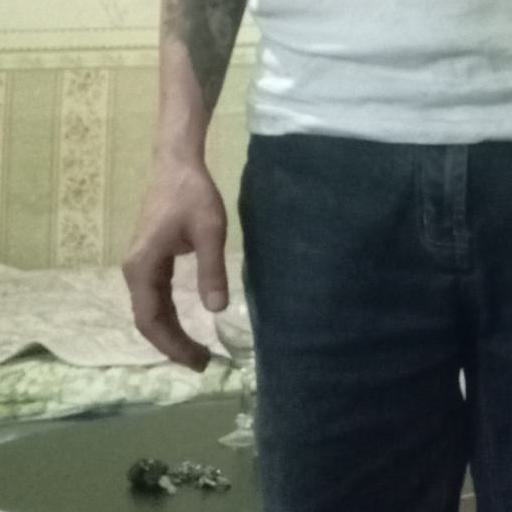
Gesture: no_gesture